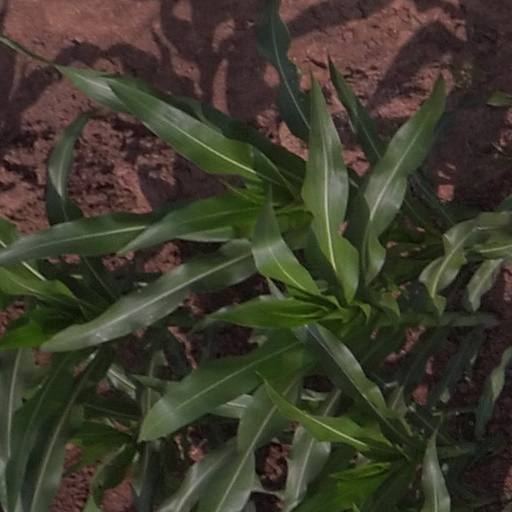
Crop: maize; corn